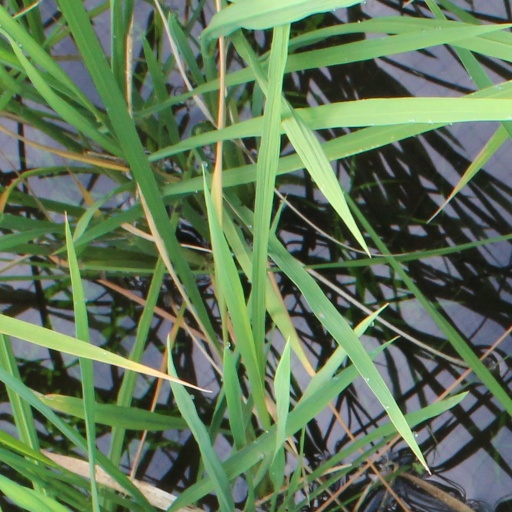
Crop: rice